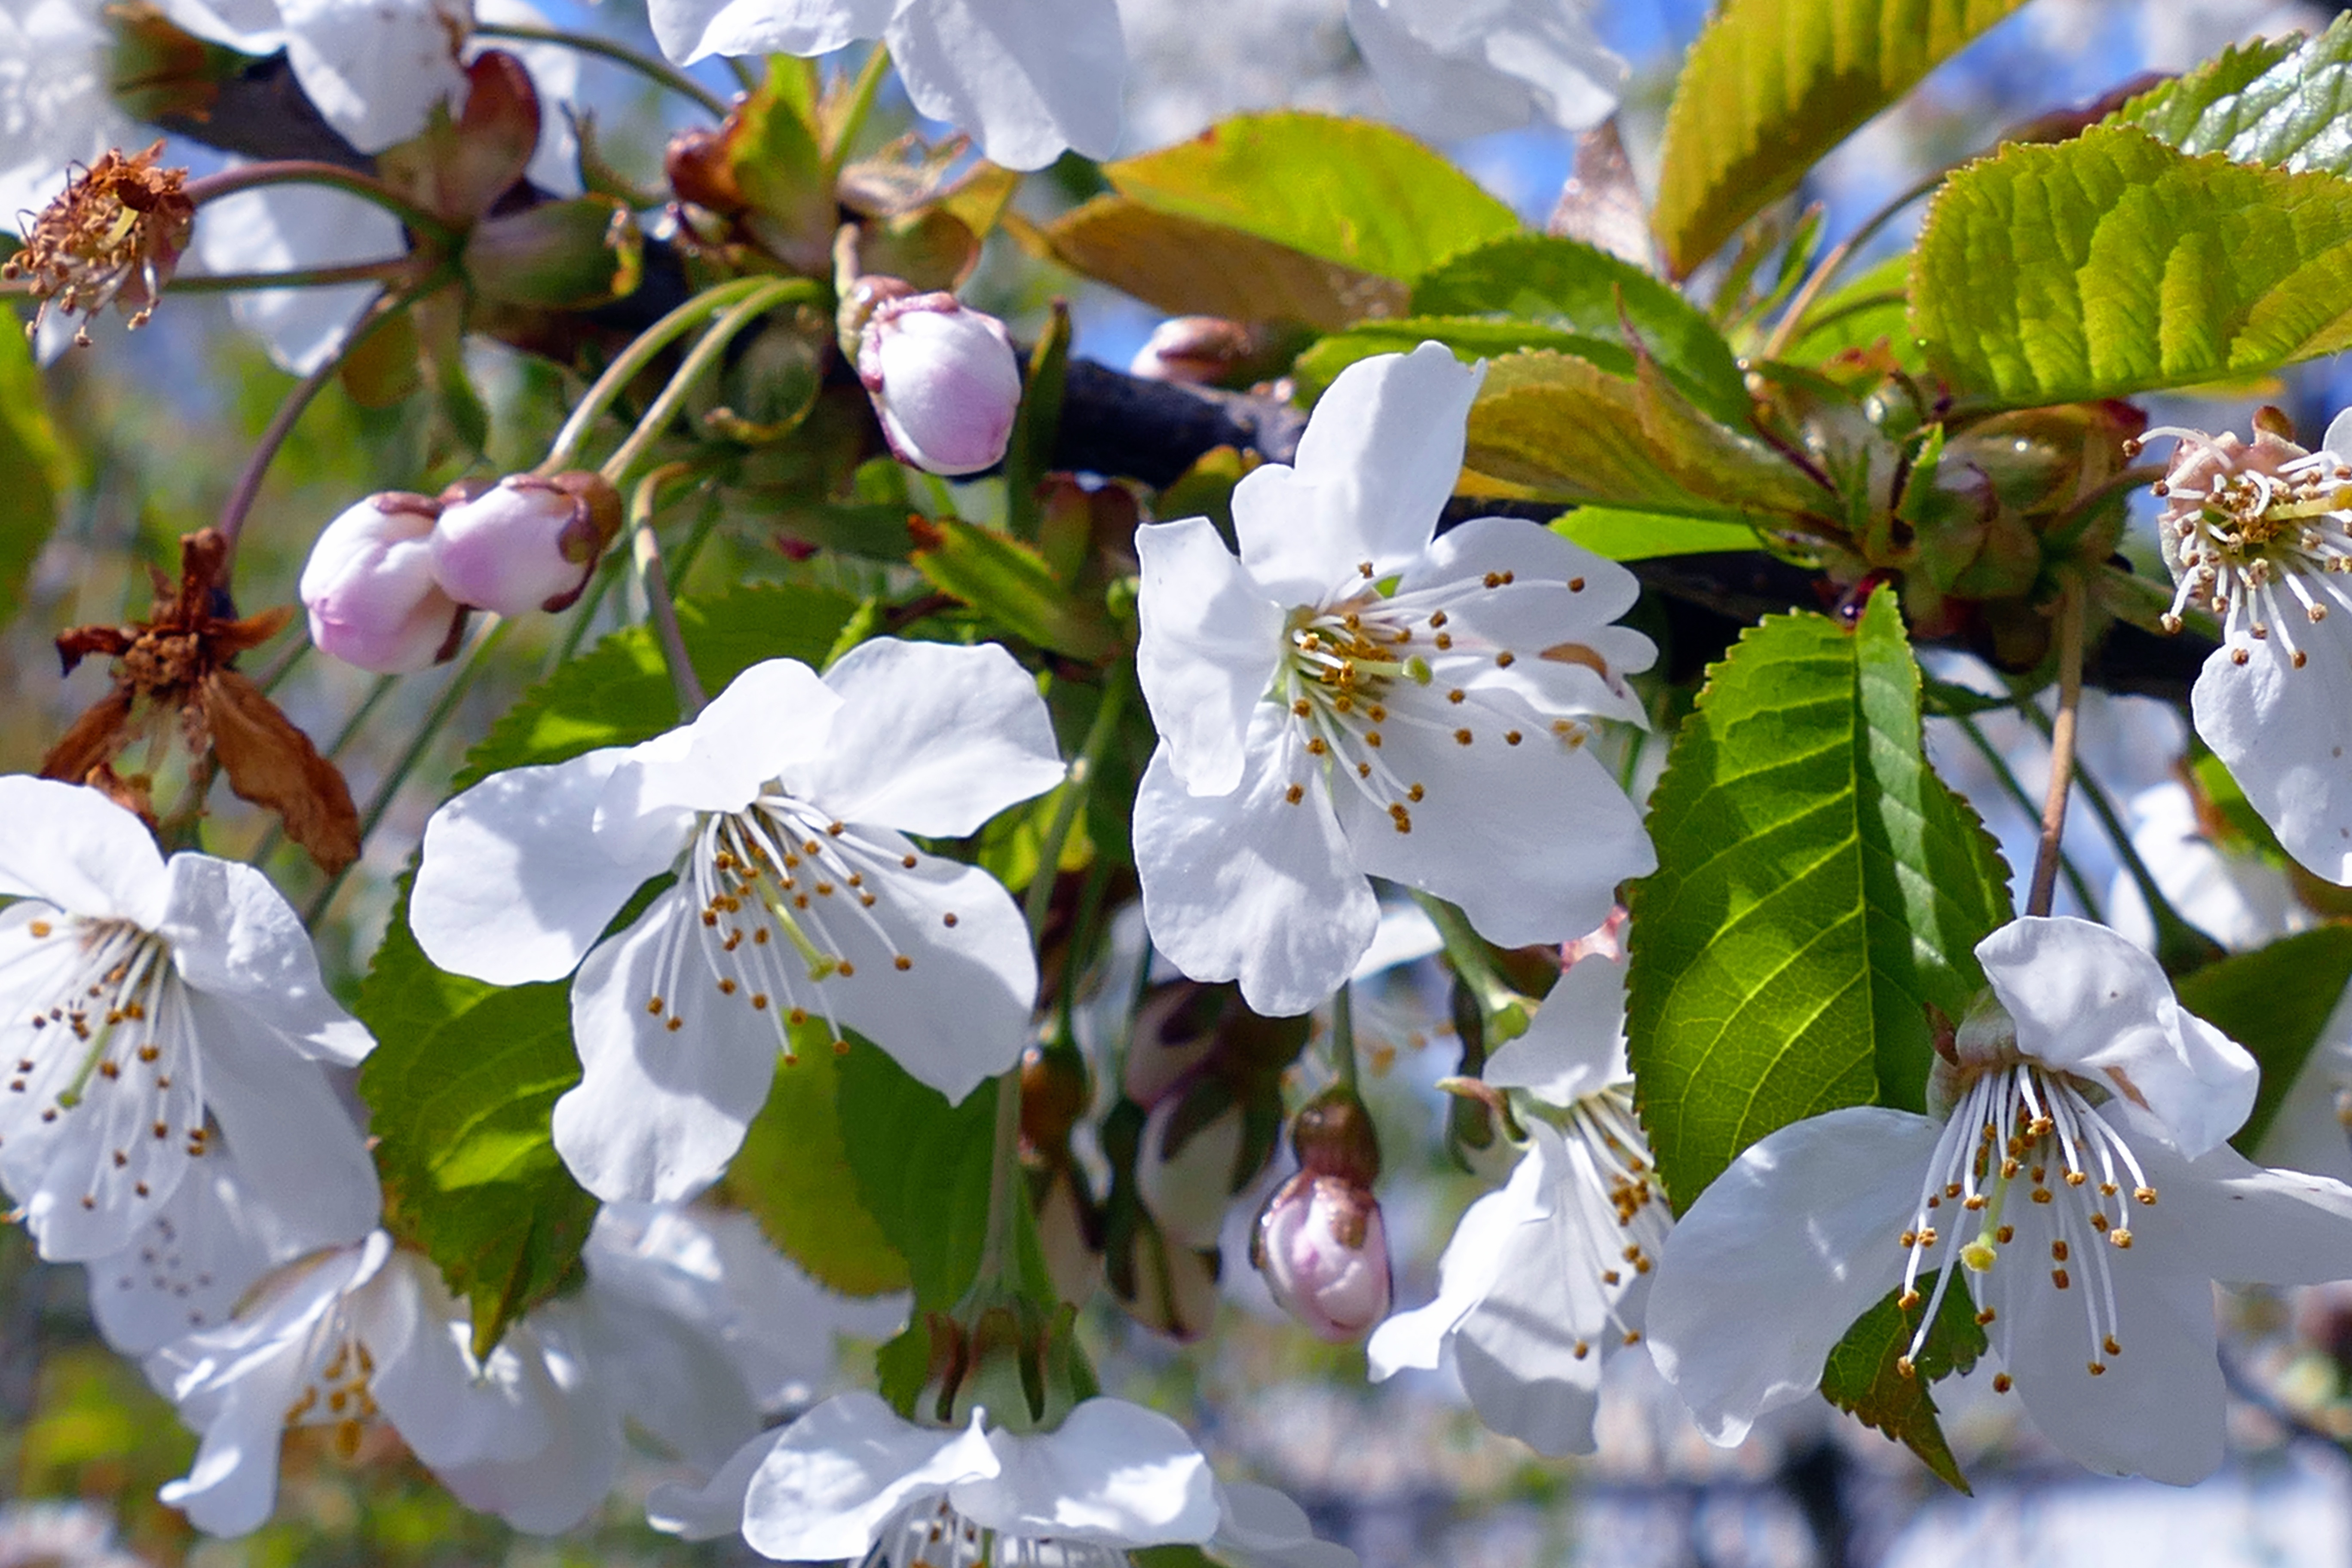
tree, nature, outdoor, branch, blossom, growth, plant, sun, white, fruit, stem, sunlight, leaf, flower, bloom, summer, environment, foliage, pollen, food, spring, green, produce, macro, grow, natural, peace, fresh, botany, blooming, garden, pink, flora, season, botanical, white flower, twig, life, flowers, stalk, leaves, petals, shrub, stamen, seasonal, serenity, april, bud, pure, blossoming, spring flowers, flowering, cherry, flowering plant, rose family, cherry tree, tree planting, land plant